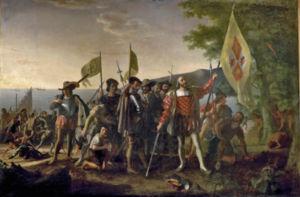
Guanahani était le nom donné par les indigènes à l'île que Christophe Colomb baptisa San Salvador quand il débarqua en Amérique le 12 octobre 1492 avec deux caravelles et une nef.
Gênes est une ville italienne, située sur la mer de Ligurie, précisément sur les rives du golfe de Gênes, capitale de la Ligurie. Il s'agit de l'un des principaux ports italiens et de l'un des plus grands ports de la mer Méditerranée. En 2017, elle compte 580 112 habitants et 846 363 au sein de son agglomération. Sa zone urbaine compte environ 1 540 000 habitants.
1492 : Christophe Colomb, est un film franco-britannico-espagnol, réalisé par Ridley Scott et écrit par Roselyne Bosch, sorti en 1992. Il met en scène Gérard Depardieu dans le rôle du navigateur génois au service des monarques catholiques espagnols, Christophe Colomb.
L'Italie possède une histoire qui est intimement liée à l'Europe et au bassin méditerranéen.